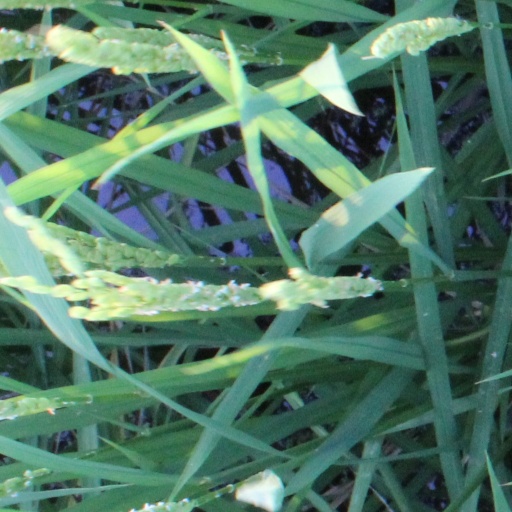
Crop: rice